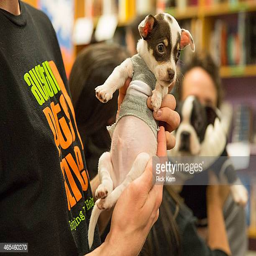
a general view of atmosphere as seen during person and signing event at person